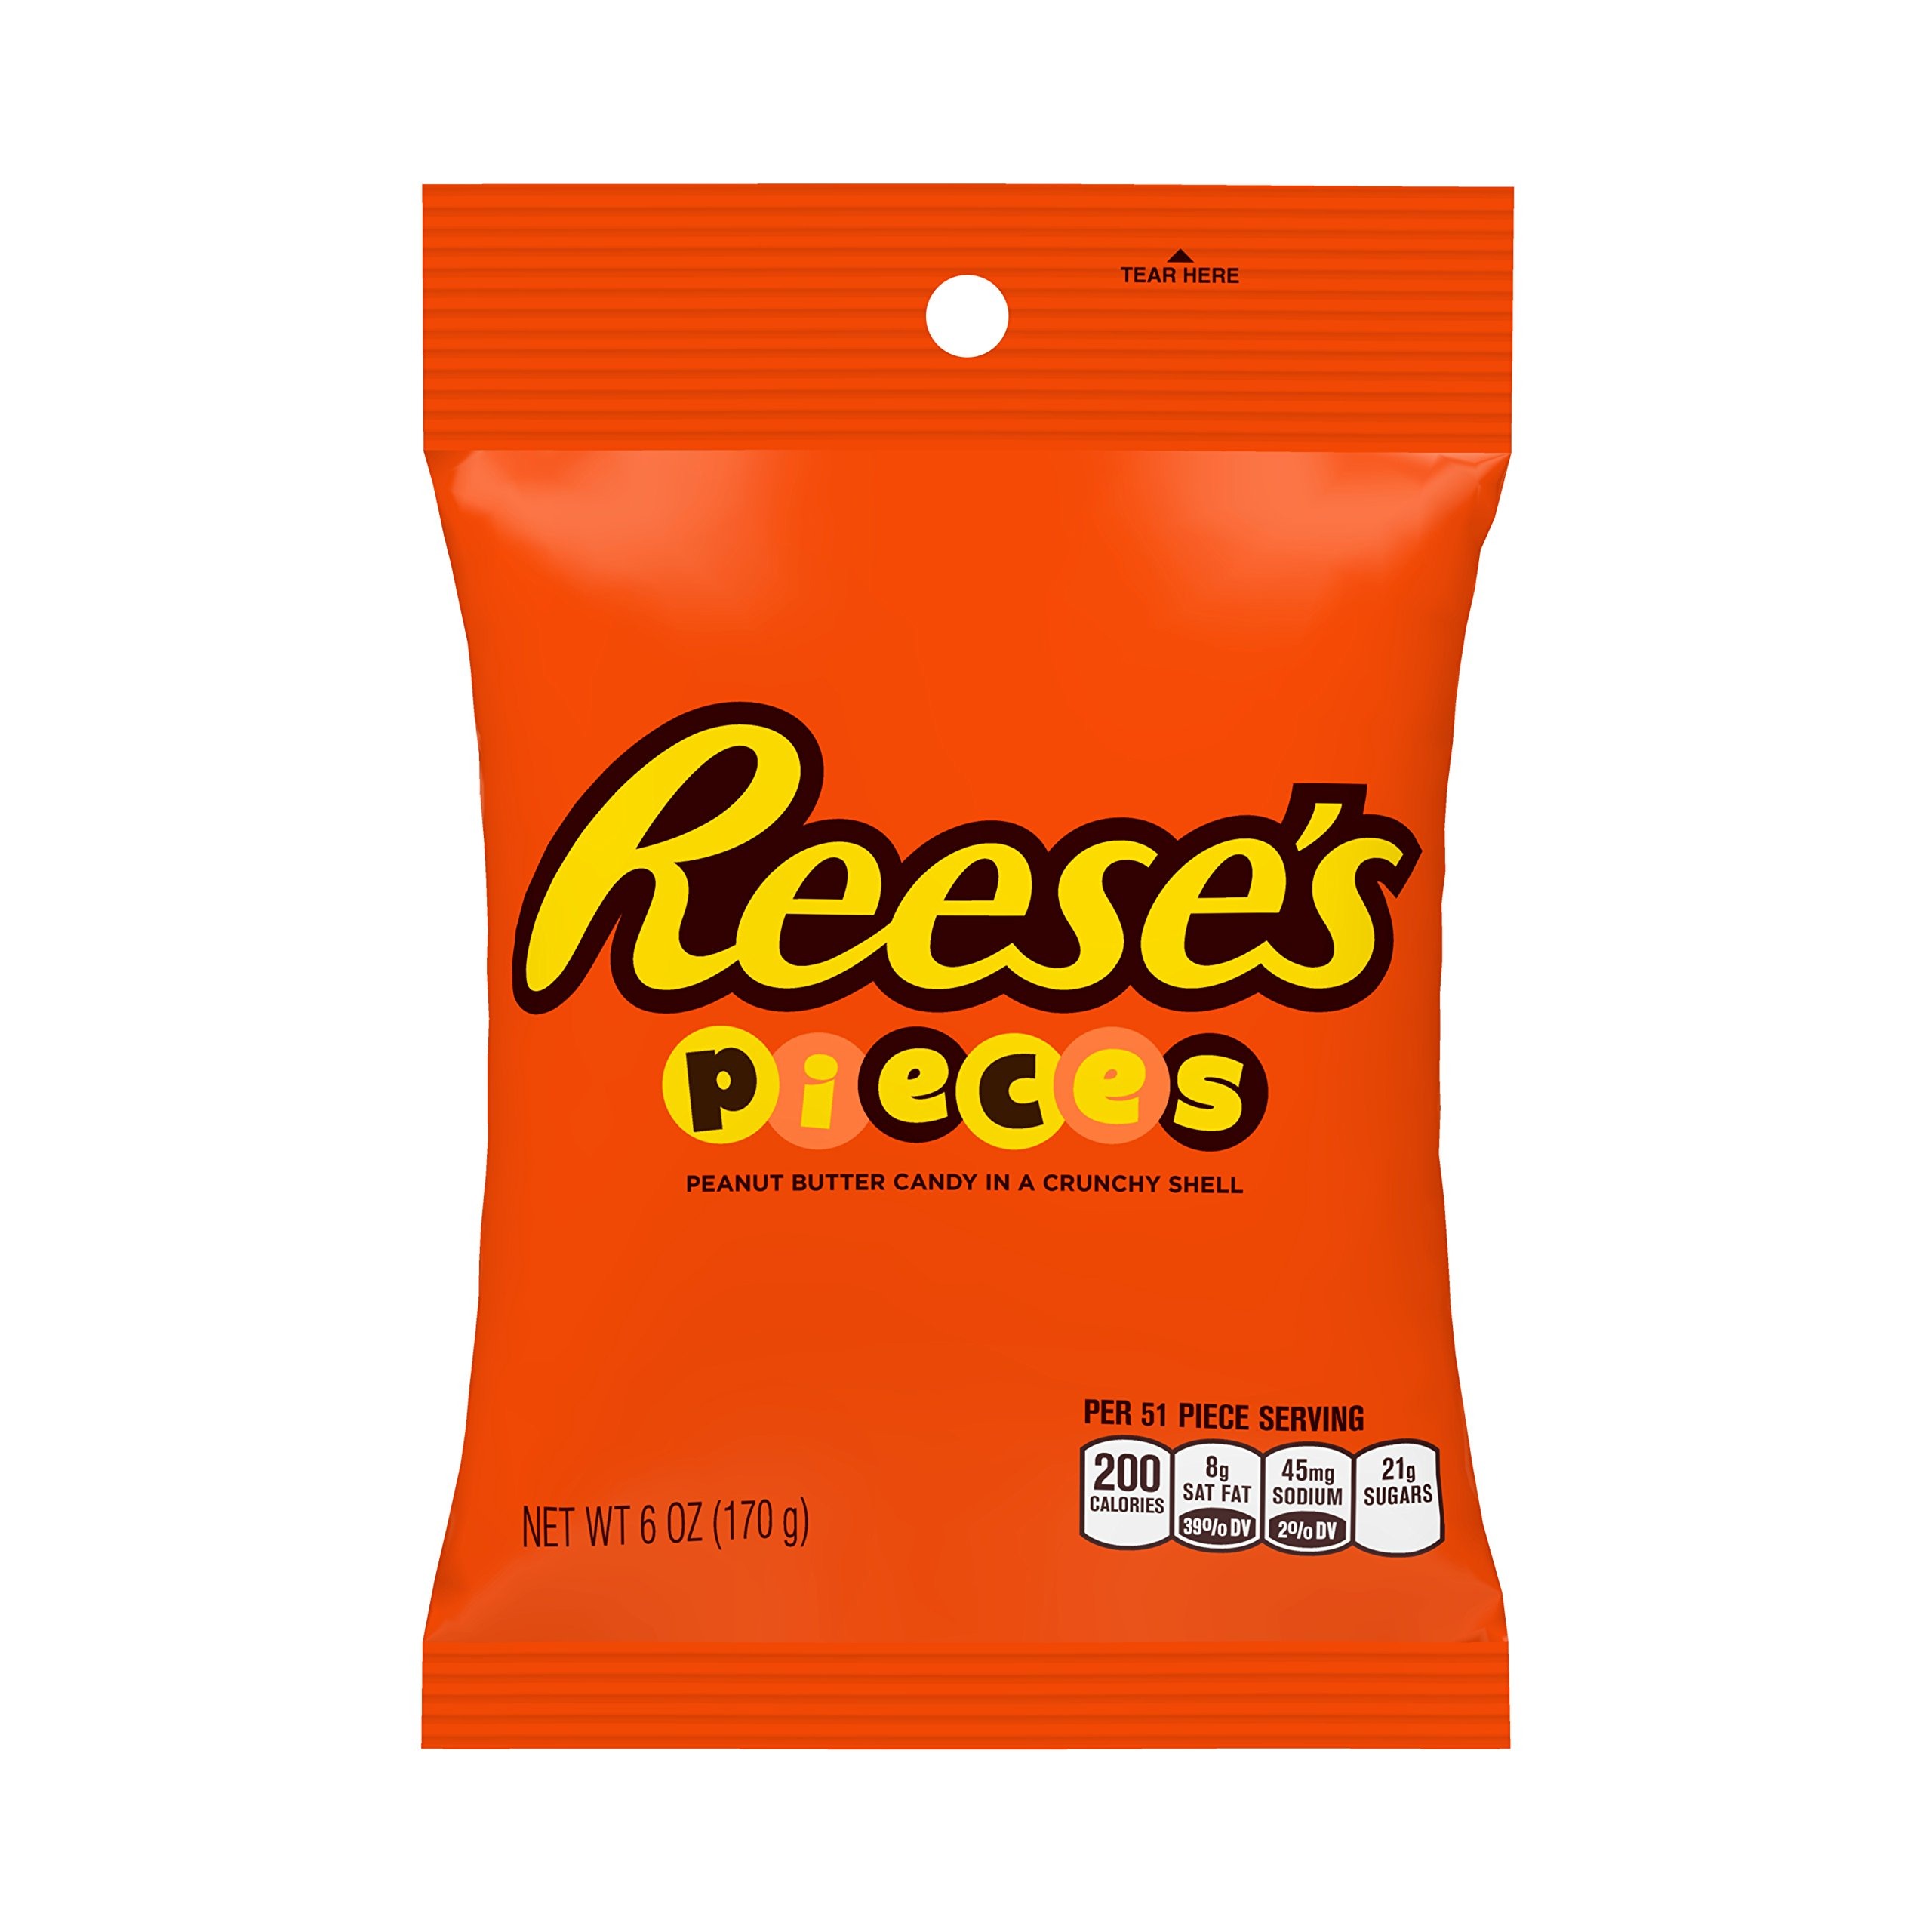
Item Name: Reese's Pieces Peanut Butter Candy, 6 Ounce
Bullet Point 1: A favorite of millions, REESE'S PIECES Candy covers delicious peanut butter taste in a crunchy candy shell.
Bullet Point 2: It's the ideal treat to grab before a movie or to mix into your ice cream.
Bullet Point 3: Share these tiny bites with friends, or enjoy them all on your own.
Bullet Point 4: These packs are perfectly portable to make lunchtime, picnics, and events more fun.
Bullet Point 5: This product ships as one 6-ounce bag.
Value: 6.0
Unit: Ounce

Price: 2.94